Eloy Alfaro

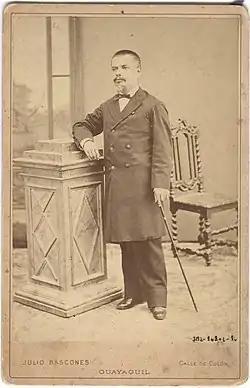
Eloy Alfaro

Alfaro was born in Montecristi, Manabí, on 25 June 1842. His father was don Manuel Alfaro y González, a Spanish Republican native of Cervera del Río Alhama, La Rioja, Spain who arrived in Ecuador as a political exile; his mother was doña María Natividad Delgado López.